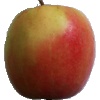
Label: apple_pink_lady